Roberto Torretti

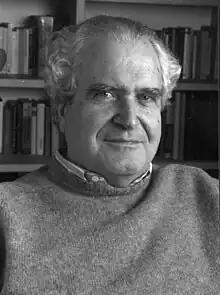

Roberto Torretti (February 15, 1930 – November 12, 2022) was a Chilean philosopher, author and academic who was internationally renowned for his contributions to the history of philosophy, philosophy of physics and philosophy of mathematics.